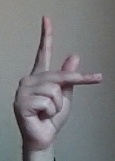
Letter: dha